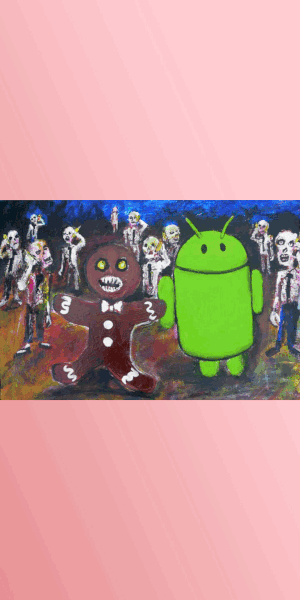
Android versioner
Google Android
Versions-historien bag Androids mobile operativsystem begyndte med den offentlige version af Android beta, November 5, 2007. Den første kommercielle version, Android 1.0, blev udgivet den 23. september, 2008. Android bliver kontinuerligt udviklet af Google og Open Handset Alliance, og der er sket en række opdateringer til deres base-operativsystem siden den første udgivelse.